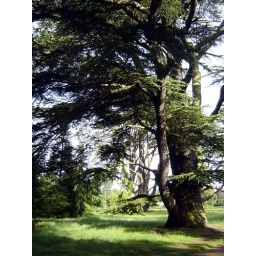
Also took this in black and white - not sure which one I prefer.